Gandhari (film)

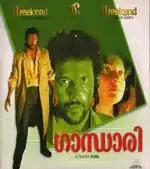

Gandhari is a 1993 Indian Malayalam-language action thriller film directed by Sunil, and written by Sab John. The film stars Madhavi, Babu Antony, Zainuddin, Siddique, Rajan P. Dev, Sai Kumar, M. G. Soman and Jose Pellissery.